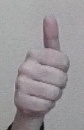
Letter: aleff